2d Low Altitude Air Defense Battalion

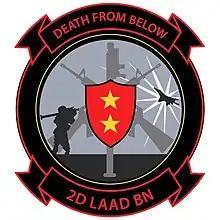
2d LAAD Insignia

The 2d Low Altitude Air Defense Battalion (2d LAAD) is an air defense unit of the United States Marine Corps. The battalion is subordinate to Marine Air Control Group 28 (MACG-28) and the 2nd Marine Aircraft Wing (2nd MAW) and is currently based at Marine Corps Air Station Cherry Point. The battalion is composed of one Headquarters and Support Battery and three Firing Batteries (Alpha, Bravo, and Charlie).